Haus Ostwig

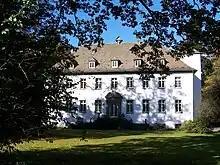
Ostwig House

The Ostwig Estate was first mentioned in a document from the Abbey Königsmünster in 1200. In 1299, Count Ludwig von Arnsberg purchased the estate. In the fifteenth century the house was constructed. In 1539 the manor was acquired by Johann von Hanxleden zu Anröchte. In the seventeenth century additions were made to the manor. In 1699, the property was combined with the Borg and Brockhausen estates. When the Ostwiger line of von Hanxlebens went extinct in 1771, the property passed to the Barons of Lüninck. Baron Ferdinand von Lüninck and Baroness Hedwig von Lüninck were both born in the house.